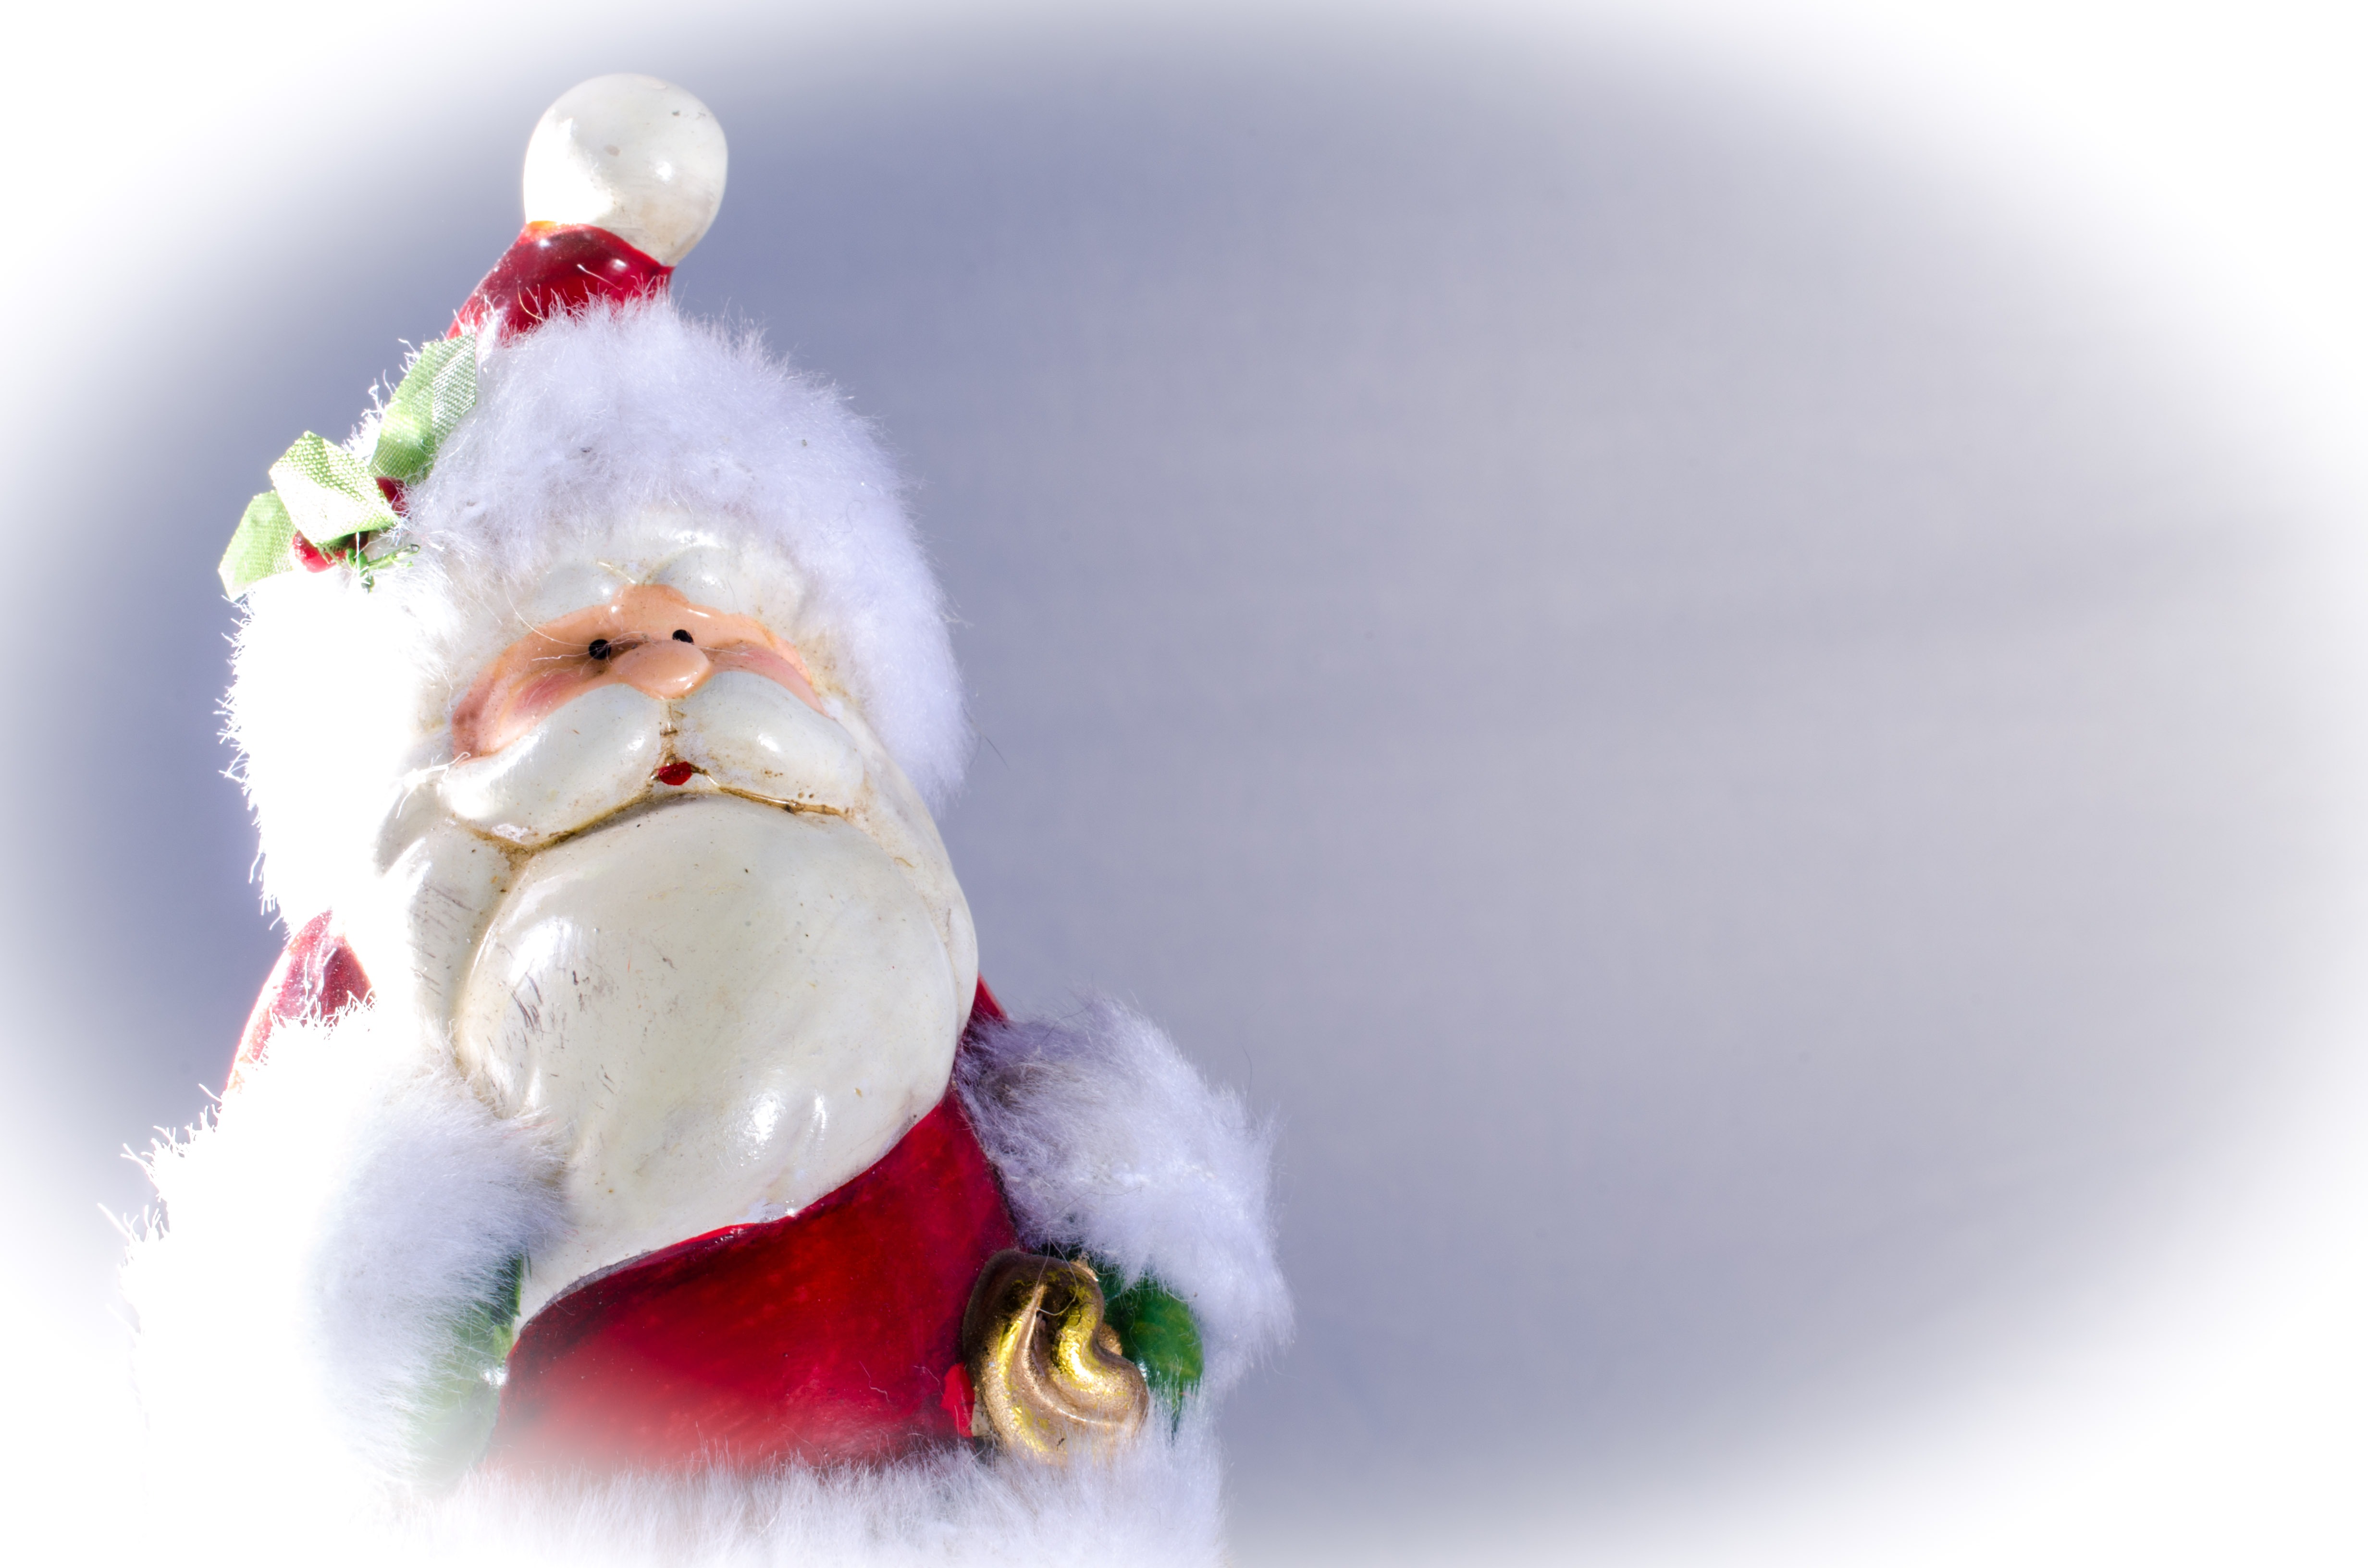
hand, gift, holiday, toy, santa, snowman, porcelain, santa claus, weihnachtsmann, stuffed toy, fictional character, joulupukki